Sage Group

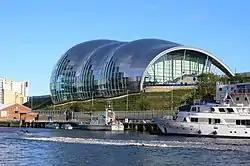
The Glasshouse music venue, located on the banks of the River Tyne, was named the Sage Gateshead during its sponsorship.

In 2001, Sage acquired Interact Commerce Inc. and entered the CRM/contact management market and in 2002 Sage won "Business of The Year" in the National Business Awards. Also that year, Sage sponsored the new Music Centre in Gateshead for £6m – known at the time as Sage Gateshead – the largest ever UK arts/business sponsorship. Sage are one of two technology stocks listed on the FTSE 100 Index, the other being Micro Focus. In 2003, at age 43, Graham Wylie retired with 108.5 million shares in Sage worth £146m. He was rated Britain's 109th richest person in the 2002 "Sunday Times" Rich List.